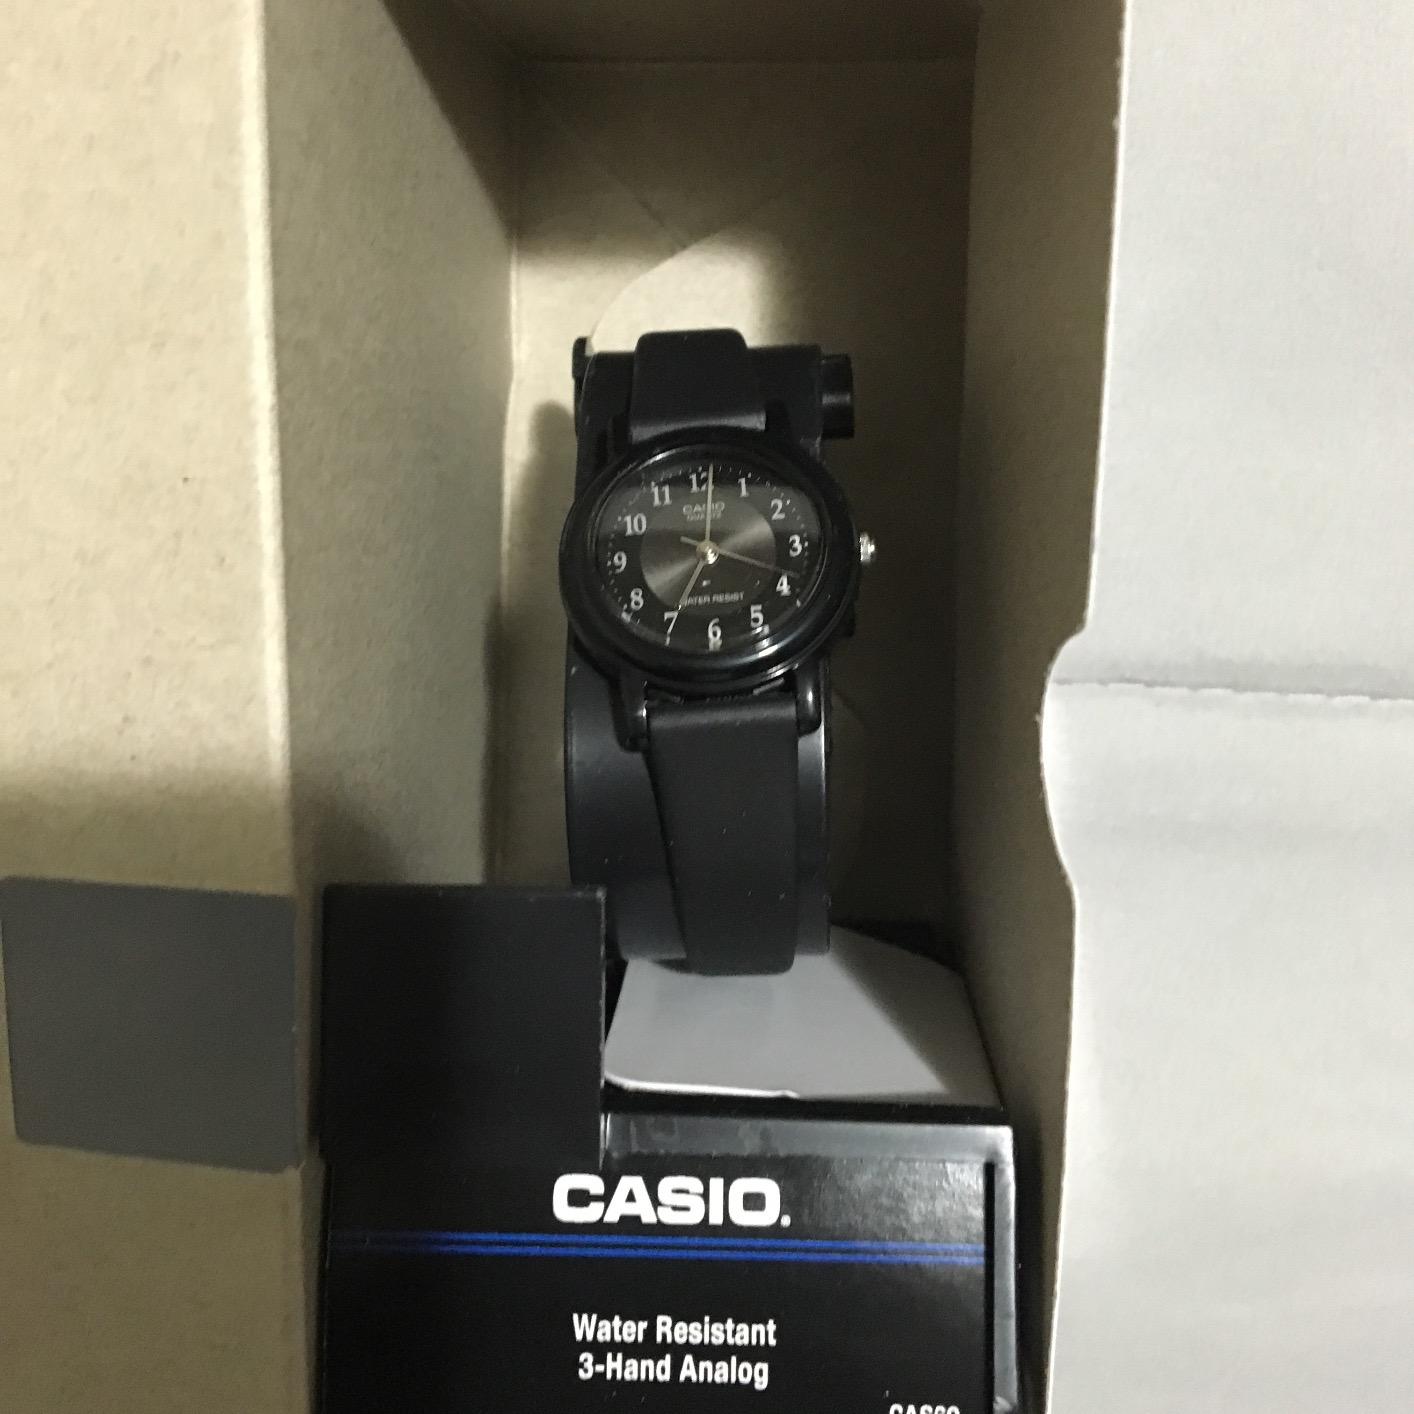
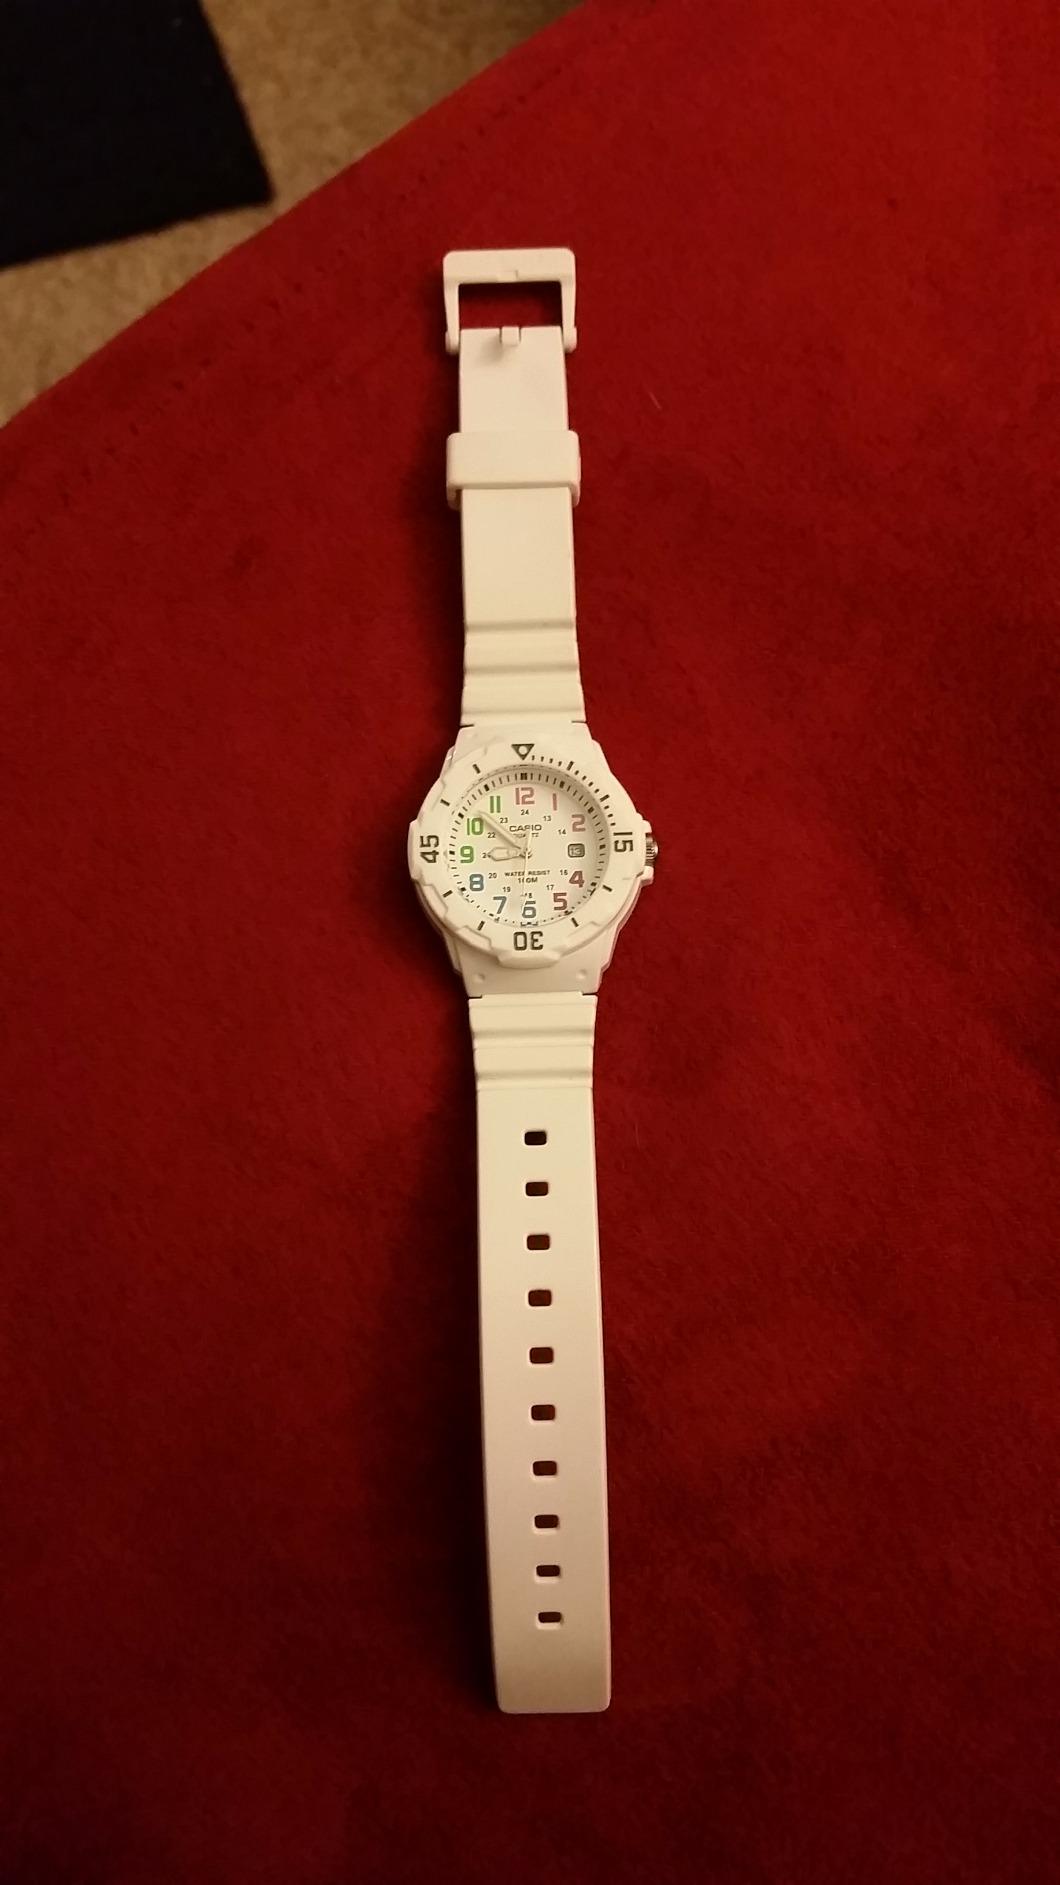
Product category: accessories_watch
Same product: no